Guerrillero Heroico

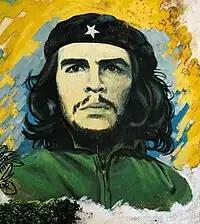
A mural of "Guerrillero Heroico" on the side of a house in Cuba.

Journalist Michael Casey, in his 2009 book "Che's Afterlife: The Legacy of an Image", notes how the universal image can be found "in all corners of the world" and theorizes that it arrived as a symbol of rebellion during an era when the world was aching for change. In defining Korda's photograph as a "brand" and "quintessential post-modern icon", Casey notes that somehow the photograph encapsulates "hope and beauty", which causes people around the globe to "invest their dreams in it". While David Kunzle, author of the book "Che Guevara: Icon, Myth, and Message", has opined that "The beret functions subliminally as a flattened halo."